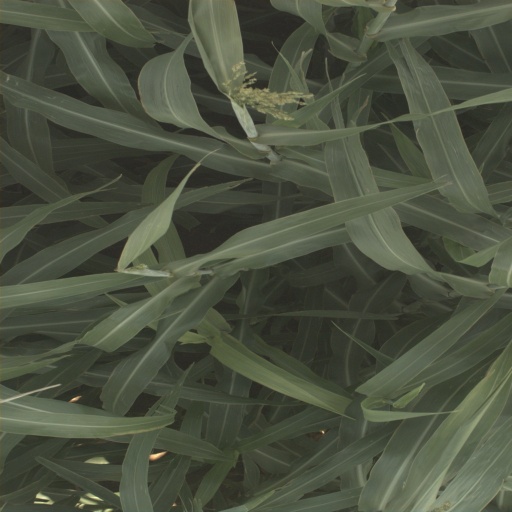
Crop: sorghum